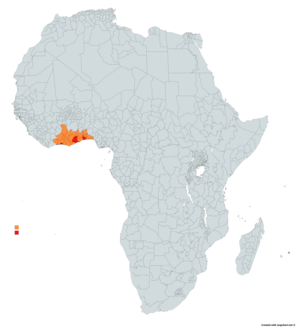
Dispersion du peuple Akan
Les Akans sont une population d'Afrique de l'Ouest installée principalement au Ghana. Les Akans qui ont historiquement migré du Ghana constituent également une pluralité de la population en Côte d'Ivoire.